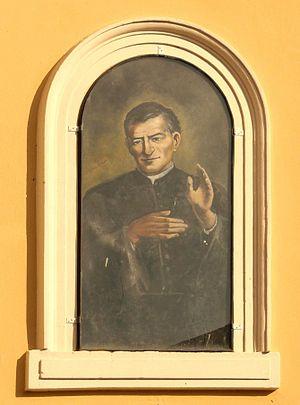
Le pape Jean-Paul II a canonisé, pendant son pontificat 482 saints, au cours de 52 cérémonies de canonisation, parmi lesquelles 38 se sont déroulées au Vatican et 14 au cours des visites pastorales qu'il a effectuées hors d'Italie. En presque 27 ans de pontificat, Jean-Paul II a quasiment canonisé autant de personnes que durant les cinq derniers siècles.
Cette liste de saints concerne les saints, bienheureux, et vénérables reconnus comme tels par l'Église catholique, ayant vécu au XXᵉ siècle. Sur cette période, l'Église a donné comme modèles évangéliques 152 saints et 2 038 bienheureux.
Augustin Roscelli est un prêtre italien fondateur des sœurs de l'Immaculée Conception de Gênes et reconnu saint par l'Église catholique.